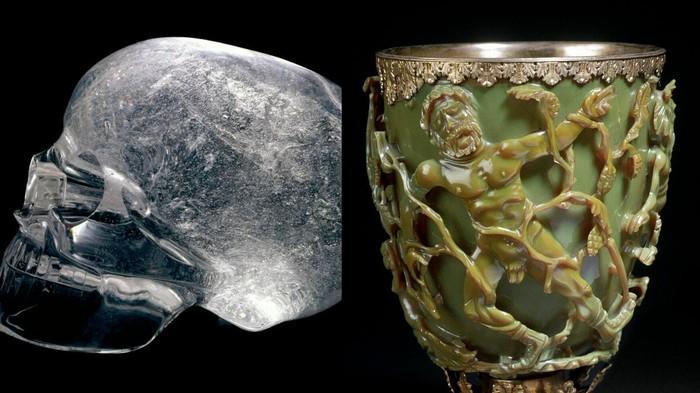
có hai hiện vật đang xuất hiện ở vị trí kế bên nhau